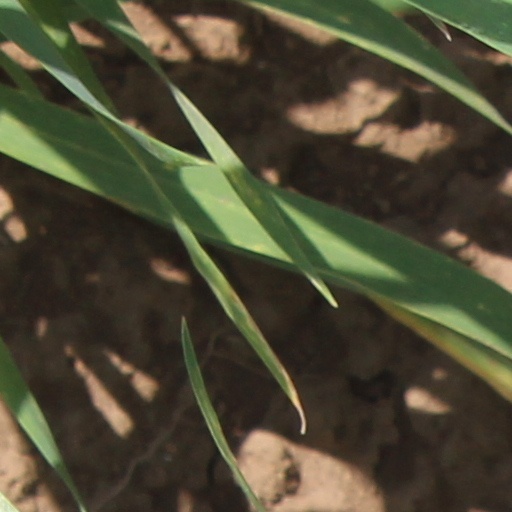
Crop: wheat